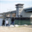
Label: bridge